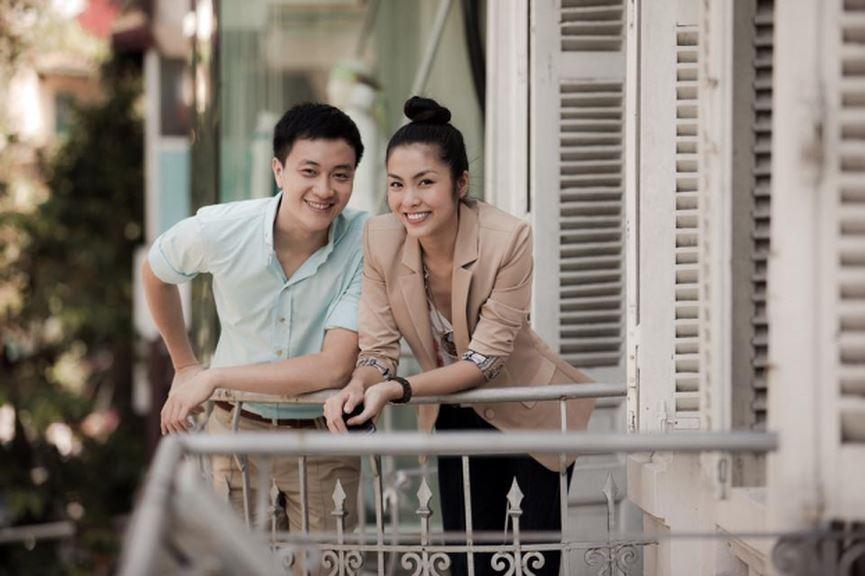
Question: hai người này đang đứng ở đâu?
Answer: trên một ban công